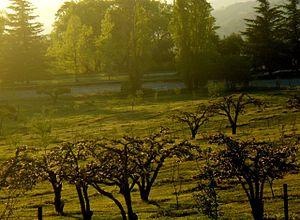
L'attaque de la mouche des fruits en Californie désigne une invasion soudaine de mouches méditerranéennes des fruits qui s'abattit en 1989 sur la Californie et commença à dévaster les cultures. Les scientifiques sont restés perplexes, affirmant que l'apparition soudaine des insectes « défiait la logique », certains supposant même que des « terroristes biologiques » étaient responsables de cette attaque.